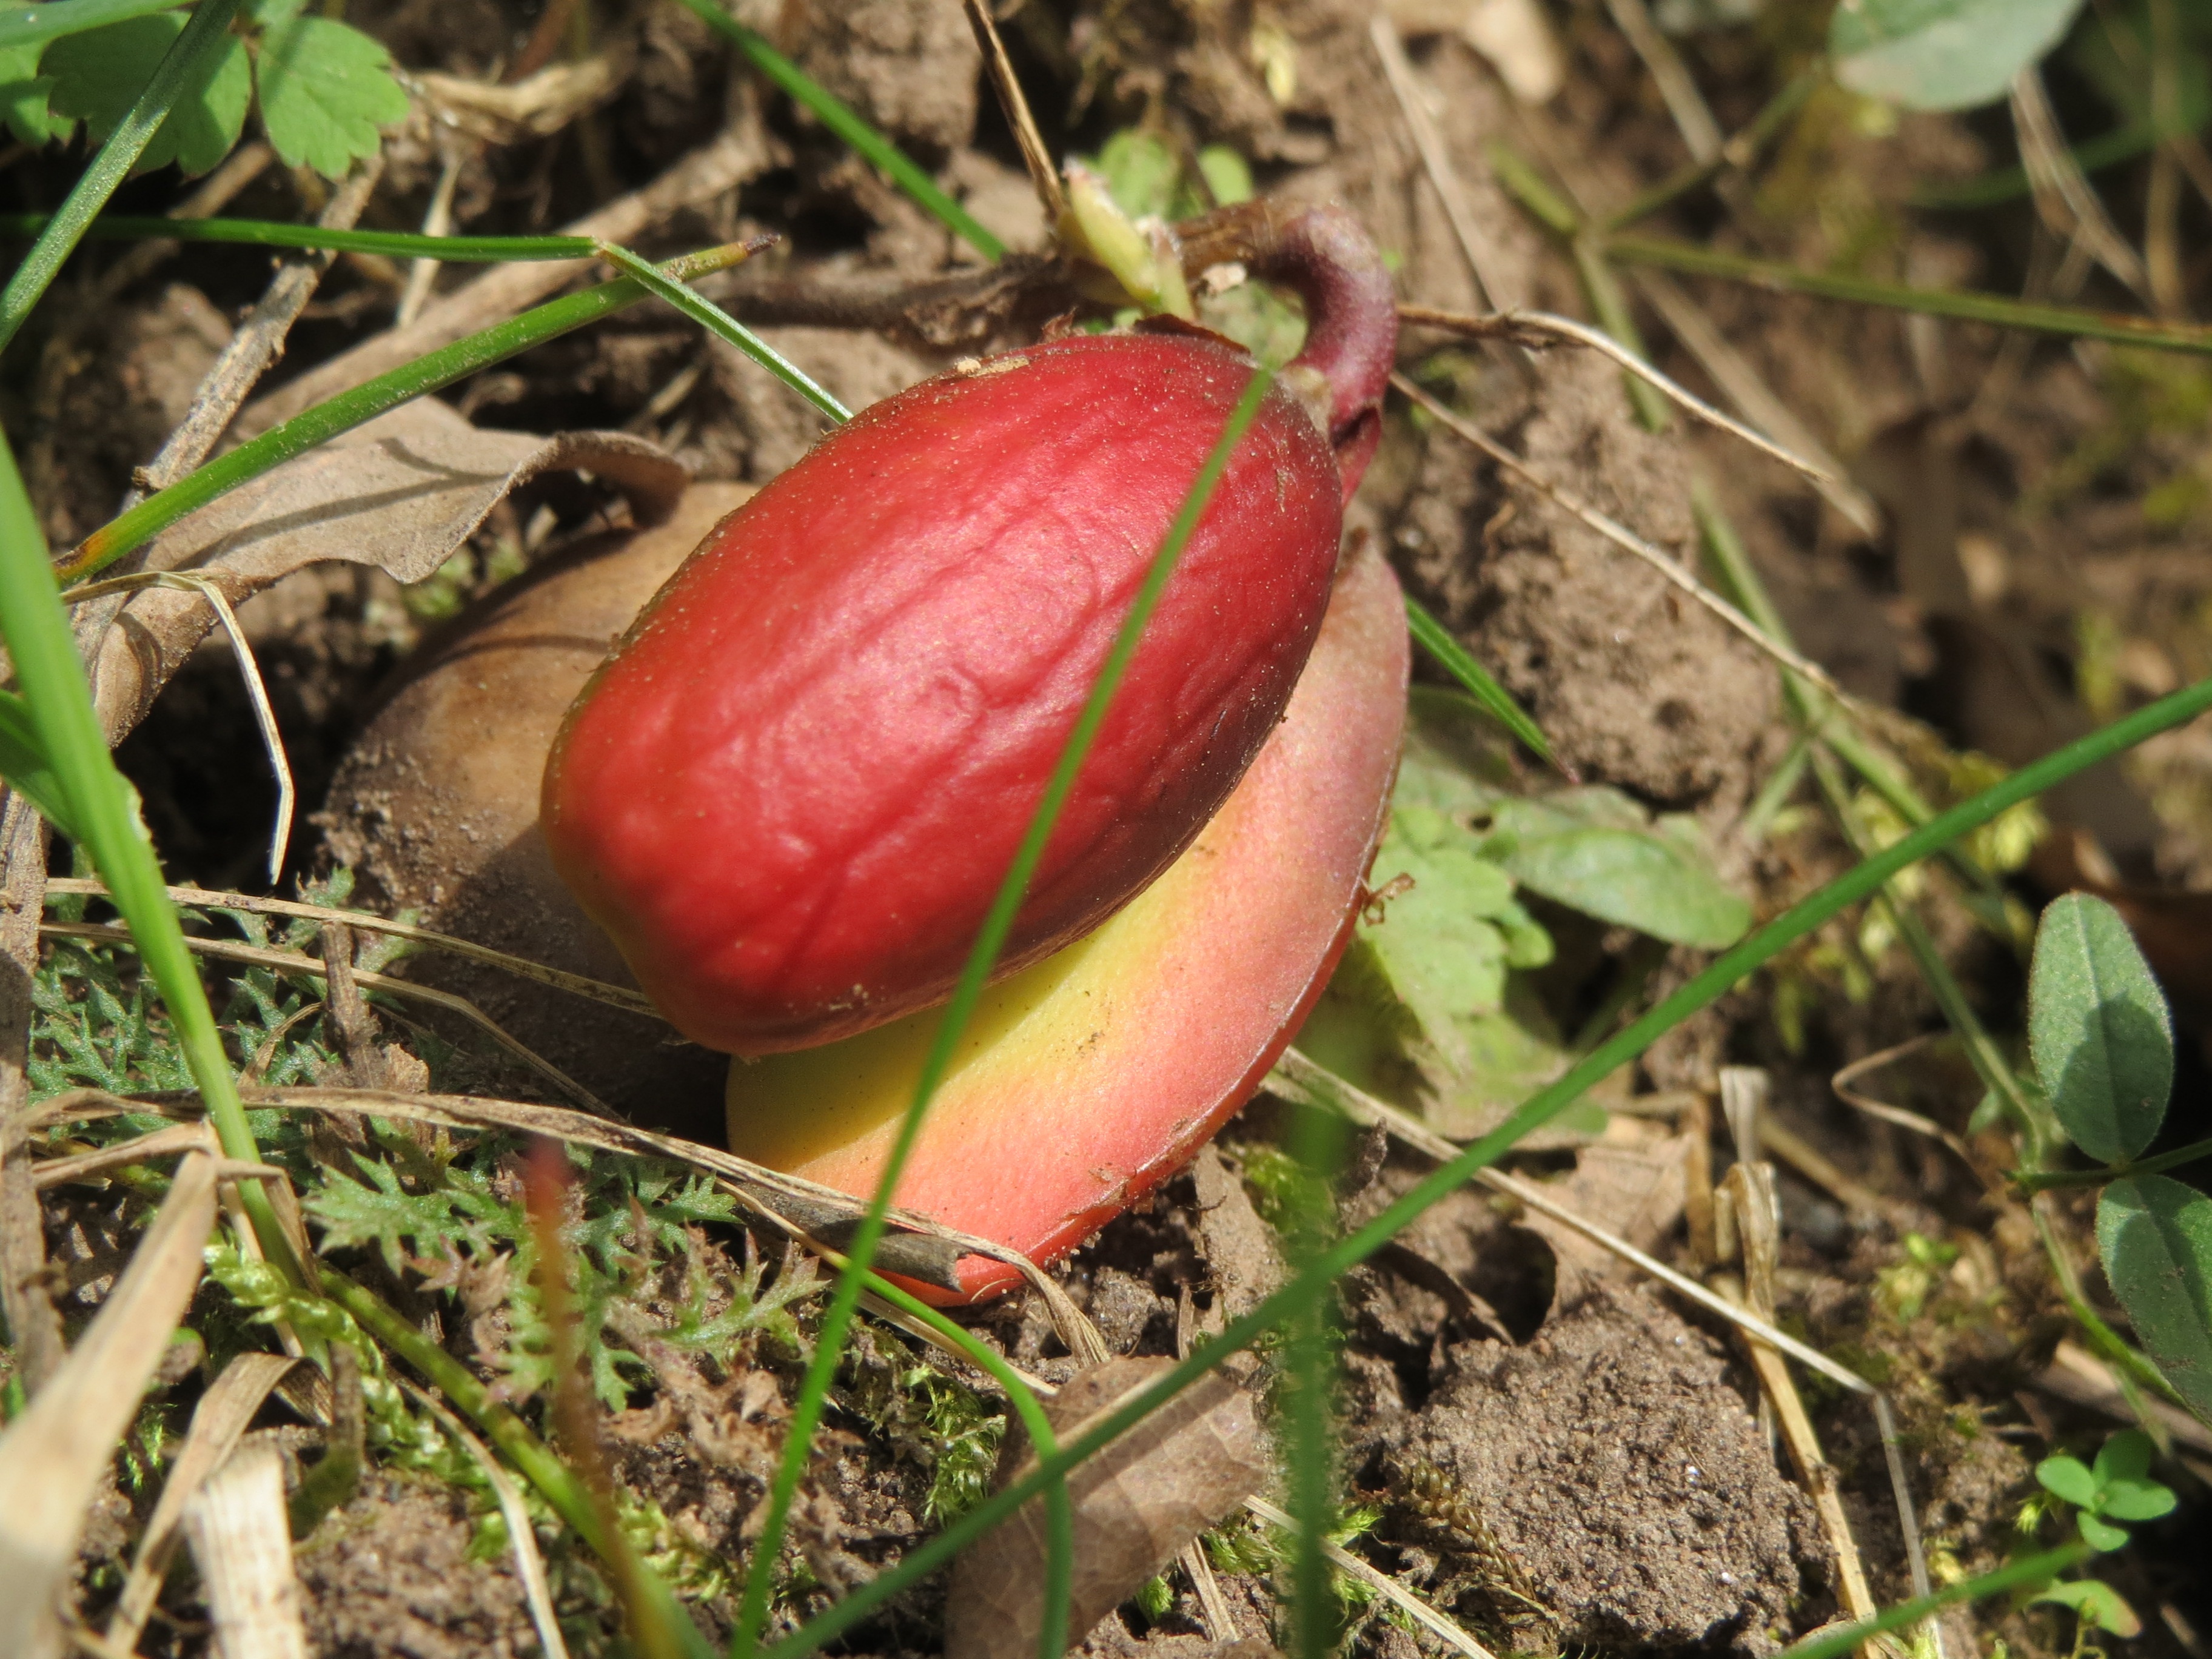
plant, leaf, flower, food, produce, vegetable, botany, flora, sprout, wildflower, seedling, sapling, arum, flowering plant, quercus robur, english oak, pedunculate oak, french oak, land plant